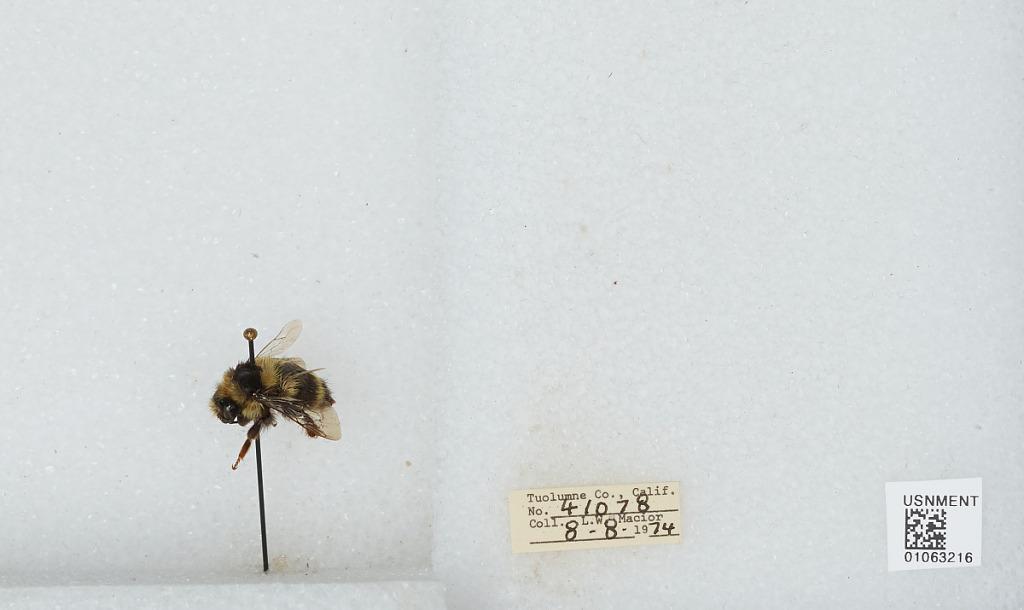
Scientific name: Bombus bifarius nearcticus
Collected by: L. Macior
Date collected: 1974-8-8
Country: United States
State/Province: California
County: Tuolumne
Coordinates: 38.02, -119.93